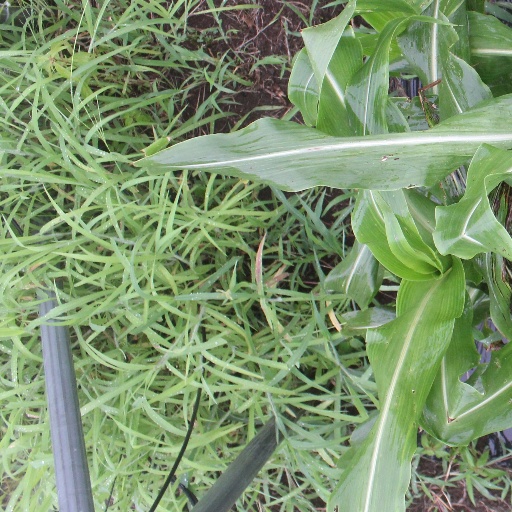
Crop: sorghum